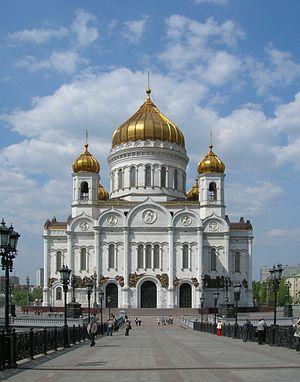
La Cathédrale du Christ-Sauveur de Moscou, en Russie. Polski: Cerkiew Chrystusa Zbawiciela nad rzeką Moskwą. Moskwa (Rosja). Русский: Храм Христа Спасителя в Москве.